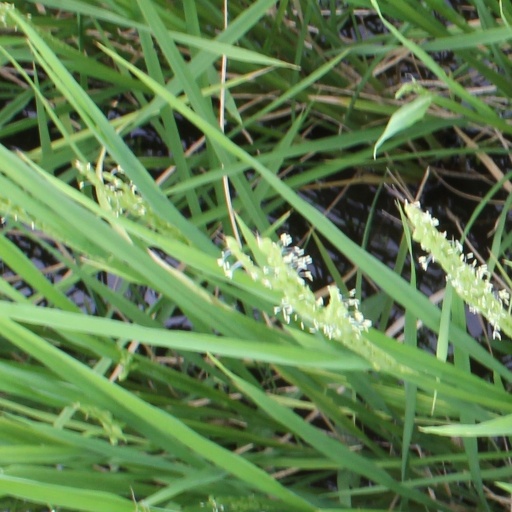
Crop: rice